Citadel of Barcelona

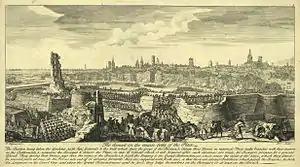
"The assault on the main body of the place" (1714). Jacques Rigaud (1680–1754). Institut Cartogràfic de Catalunya.

The siege, part of the War of the Catalans, one of the last military campaigns of the War of the Spanish Succession, lasted from July 1713 to September 1714, with the city surrounded by Bourbon forces under the command of Restaino Cantelmo-Stuart, Duke of Popoli.